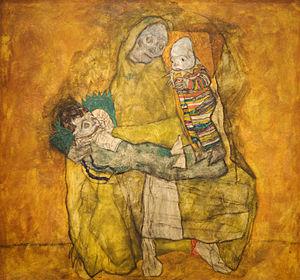
Mère avec deux enfants II. Huile sur toile d'Egon Schiele, 1915. Exposé au Leopold Museum, Vienne (Autriche). Inv.Nr 457
Egon Schiele est un peintre, un poète et un dessinateur autrichien, né le 12 juin 1890, à Tulln an der Donau près de Vienne, et mort le 31 octobre 1918, à Vienne.